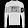
Label: Pullover